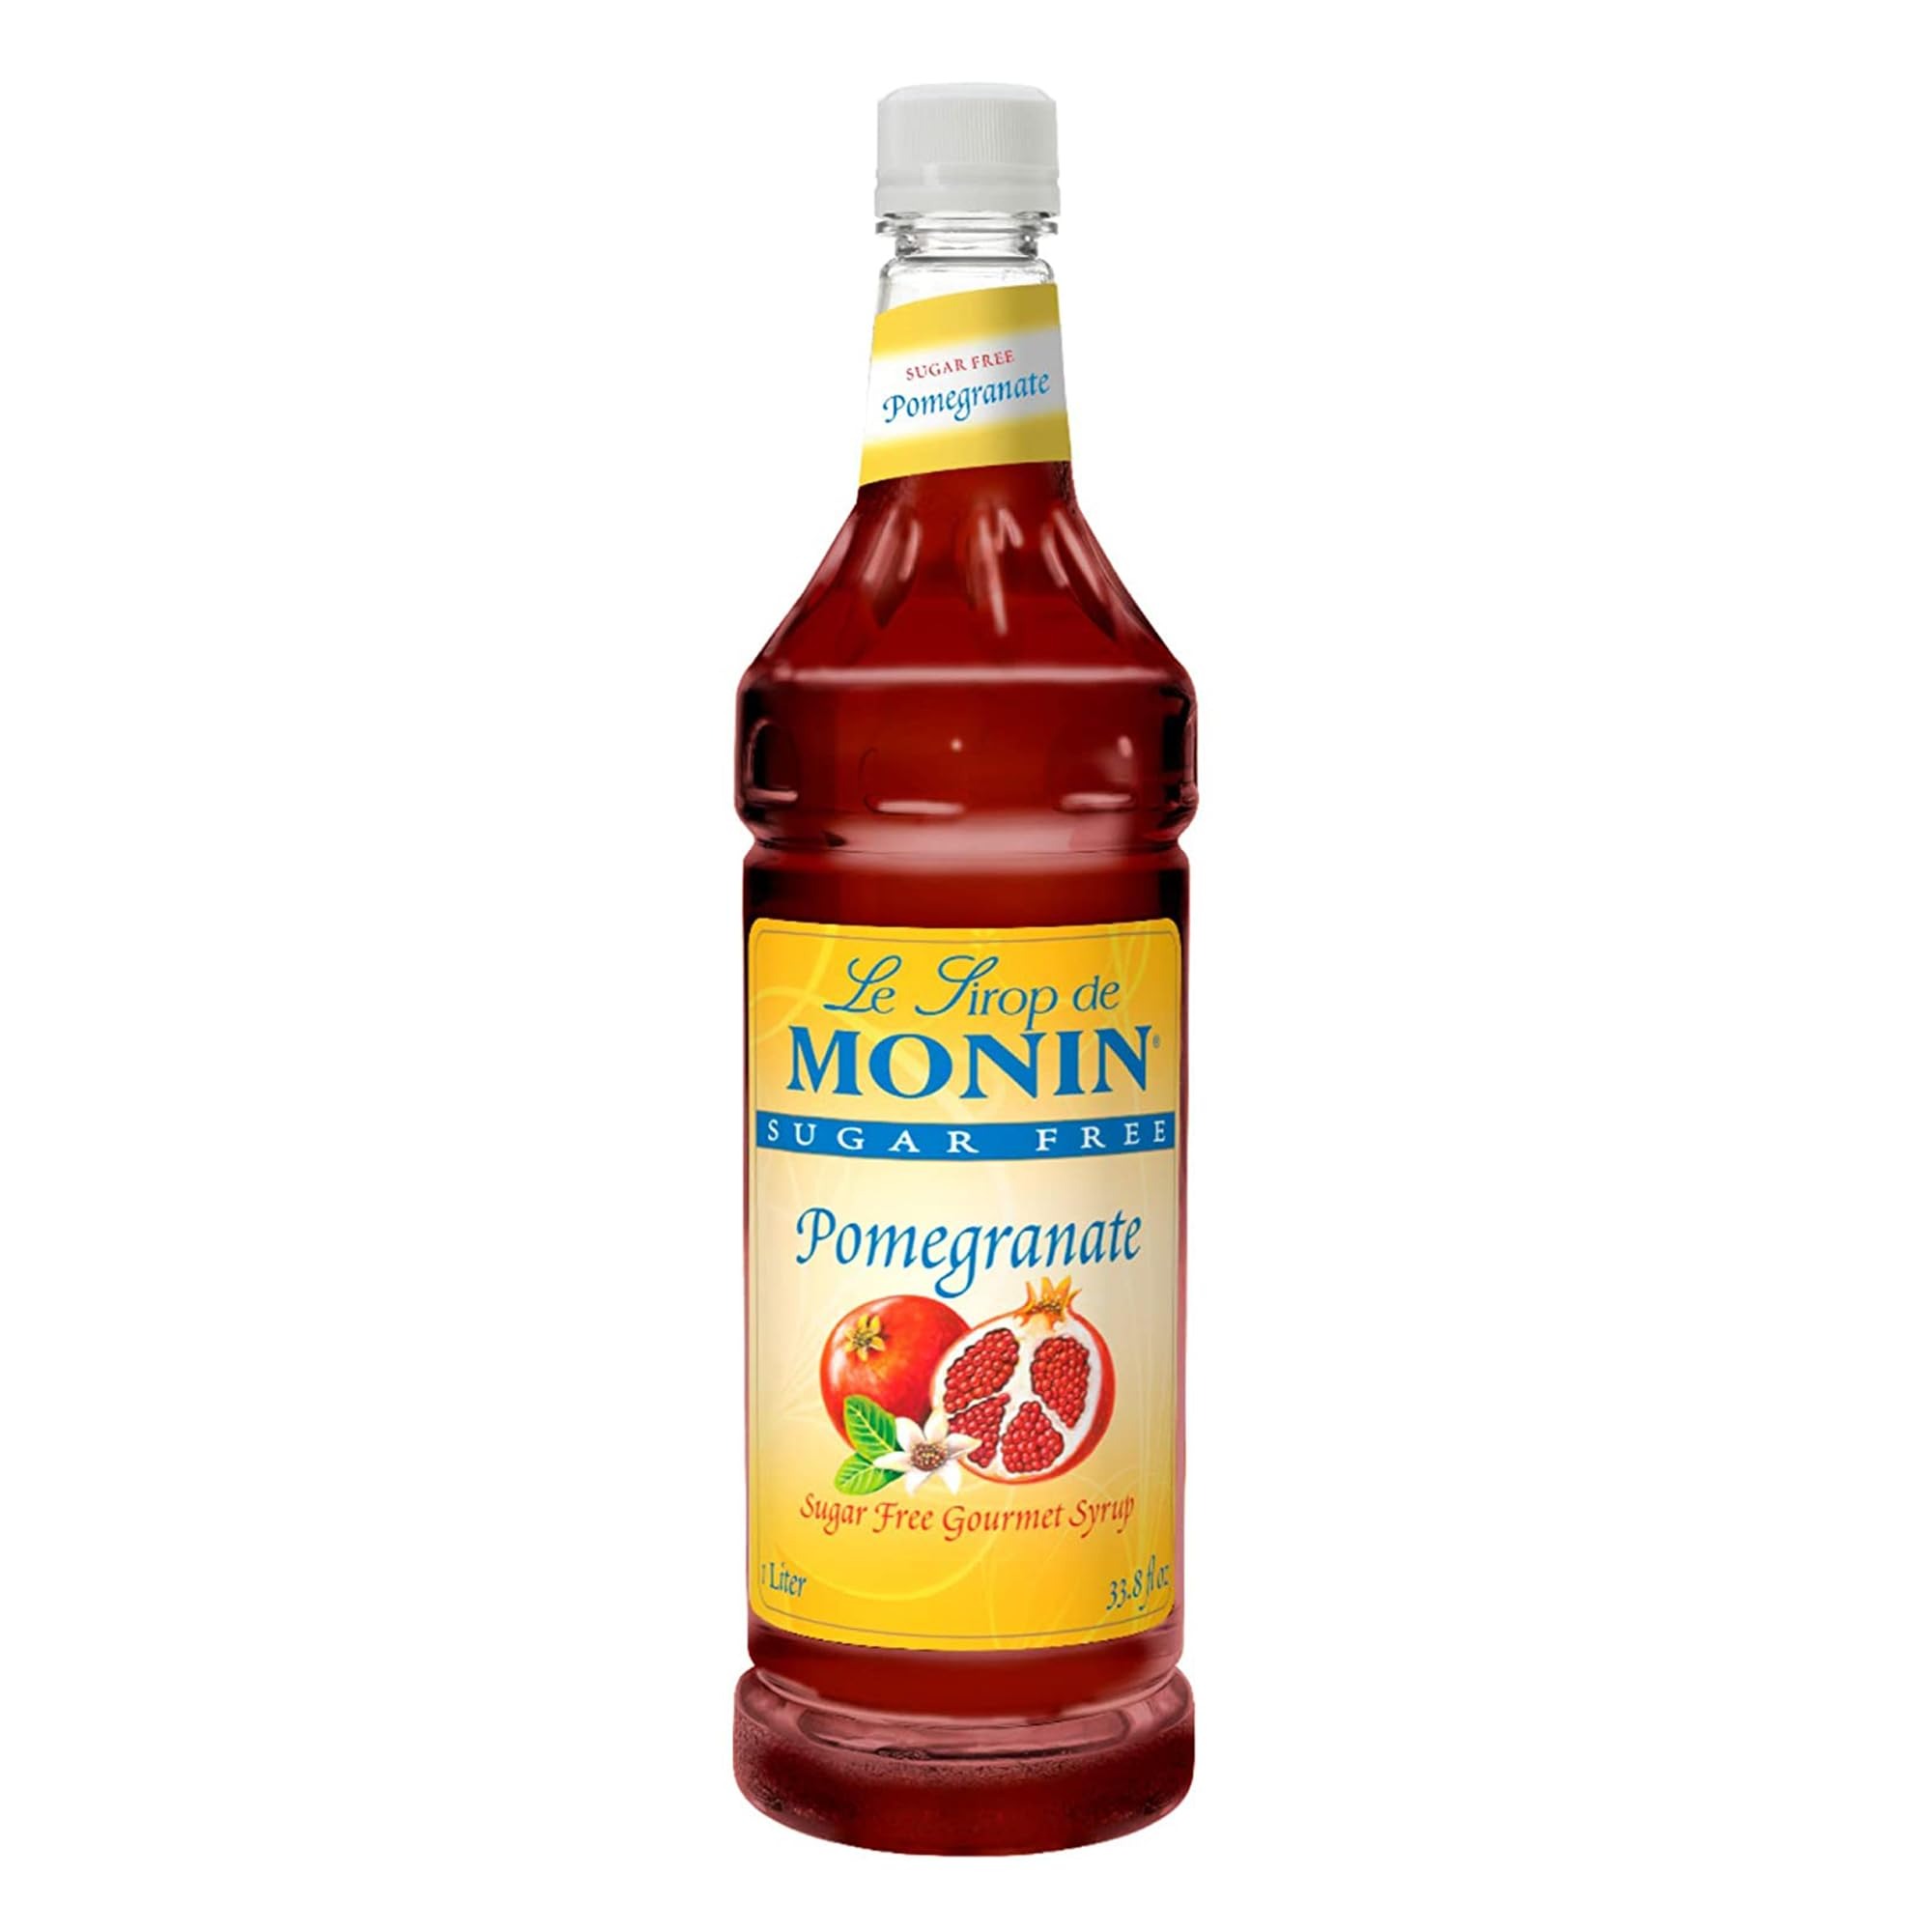
Item Name: Monin - Sugar Free Pomegranate Syrup, Tart and Sweet, Great for Cocktails and Teas, Gluten-Free, Non-GMO (1 Liter)
Bullet Point 1: GREAT FOR COCKTAILS AND TEAS: The seeds from this fruit may be small but they yield incredible, robust flavor. Our Pomegranate Syrup promises to add an extra punch to unique margaritas, martinis or cosmopolitans.
Bullet Point 2: TASTING NOTES: Aroma is reminiscent of berries and grape; flavor is distinctively tart and sweet. Monin Pomegranate Syrup is a one-of-a-kind ingredient for specialty cocktails, mocktails, teas and sodas.
Bullet Point 3: SPECIFICATIONS: Allergen Free, Dairy Free, Gluten Free, Halal, Kosher, No Artificial Colors, No Artificial Flavors, No Artificial Ingredients, No Artificial Preservatives, No Artificial Sweeteners, Non-GMO, & Clean Label
Bullet Point 4: SYRUP TO SUPPORT BEE COLONIES: Colony Collapse Disorder is greatly reducing bee populations worldwide. Our syrup recycling initiative has been sending waste syrup to feed bees since 2008, and has fed over 374 billion bees!
Bullet Point 5: GREEN PACKAGING & LABELING: With BPA free bottles, 100% recyclable boxes comprised of 30% recycled content, printed with biodegradable water-based ink containing zero pollutants, and pulp inserts, we’re doing our part for the environment.
Product Description: The seeds from this fruit may be small but they yield incredible, robust flavor. Our Pomegranate Syrup promises to add an extra punch to unique margaritas, martinis or cosmopolitans. Monin Pomegranate Syrup is a one-of-a-kind ingredient for specialty cocktails, mocktails, teas and sodas. For more than 100 years, Monin has created delicious syrups, concentrates, sauces, and purées that inspire bartenders, baristas, caterers, and chefs. We create the best flavors for innovative drinks, and we take extra care to ensure our products' quality. At our company, quality begins and ends with a commitment to our customers, the environment, and communities by focusing on 4 key social responsibility pillars: natural ingredients for authentic flavors without compromise, strategic partnerships with like-minded and trusted suppliers, protection and regeneration of our environment, and commitment to our local and business communities. An unending commitment to quality and more than 100 years of tradition! We now offer beverage supplement boosts to help promote health and overall wellness.
Value: 33.81
Unit: Fl Oz

Price: 19.44